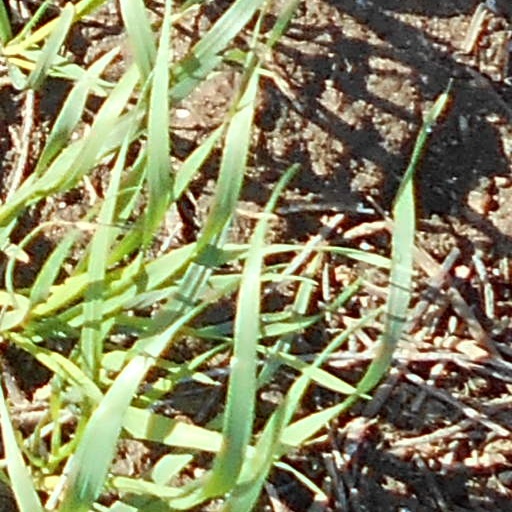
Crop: wheat